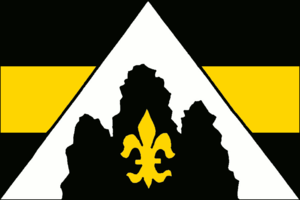
Černolice est une commune du district de Prague-Ouest, dans la région de Bohême-Centrale, en République tchèque. Sa population s'élevait à 487 habitants en 2020.